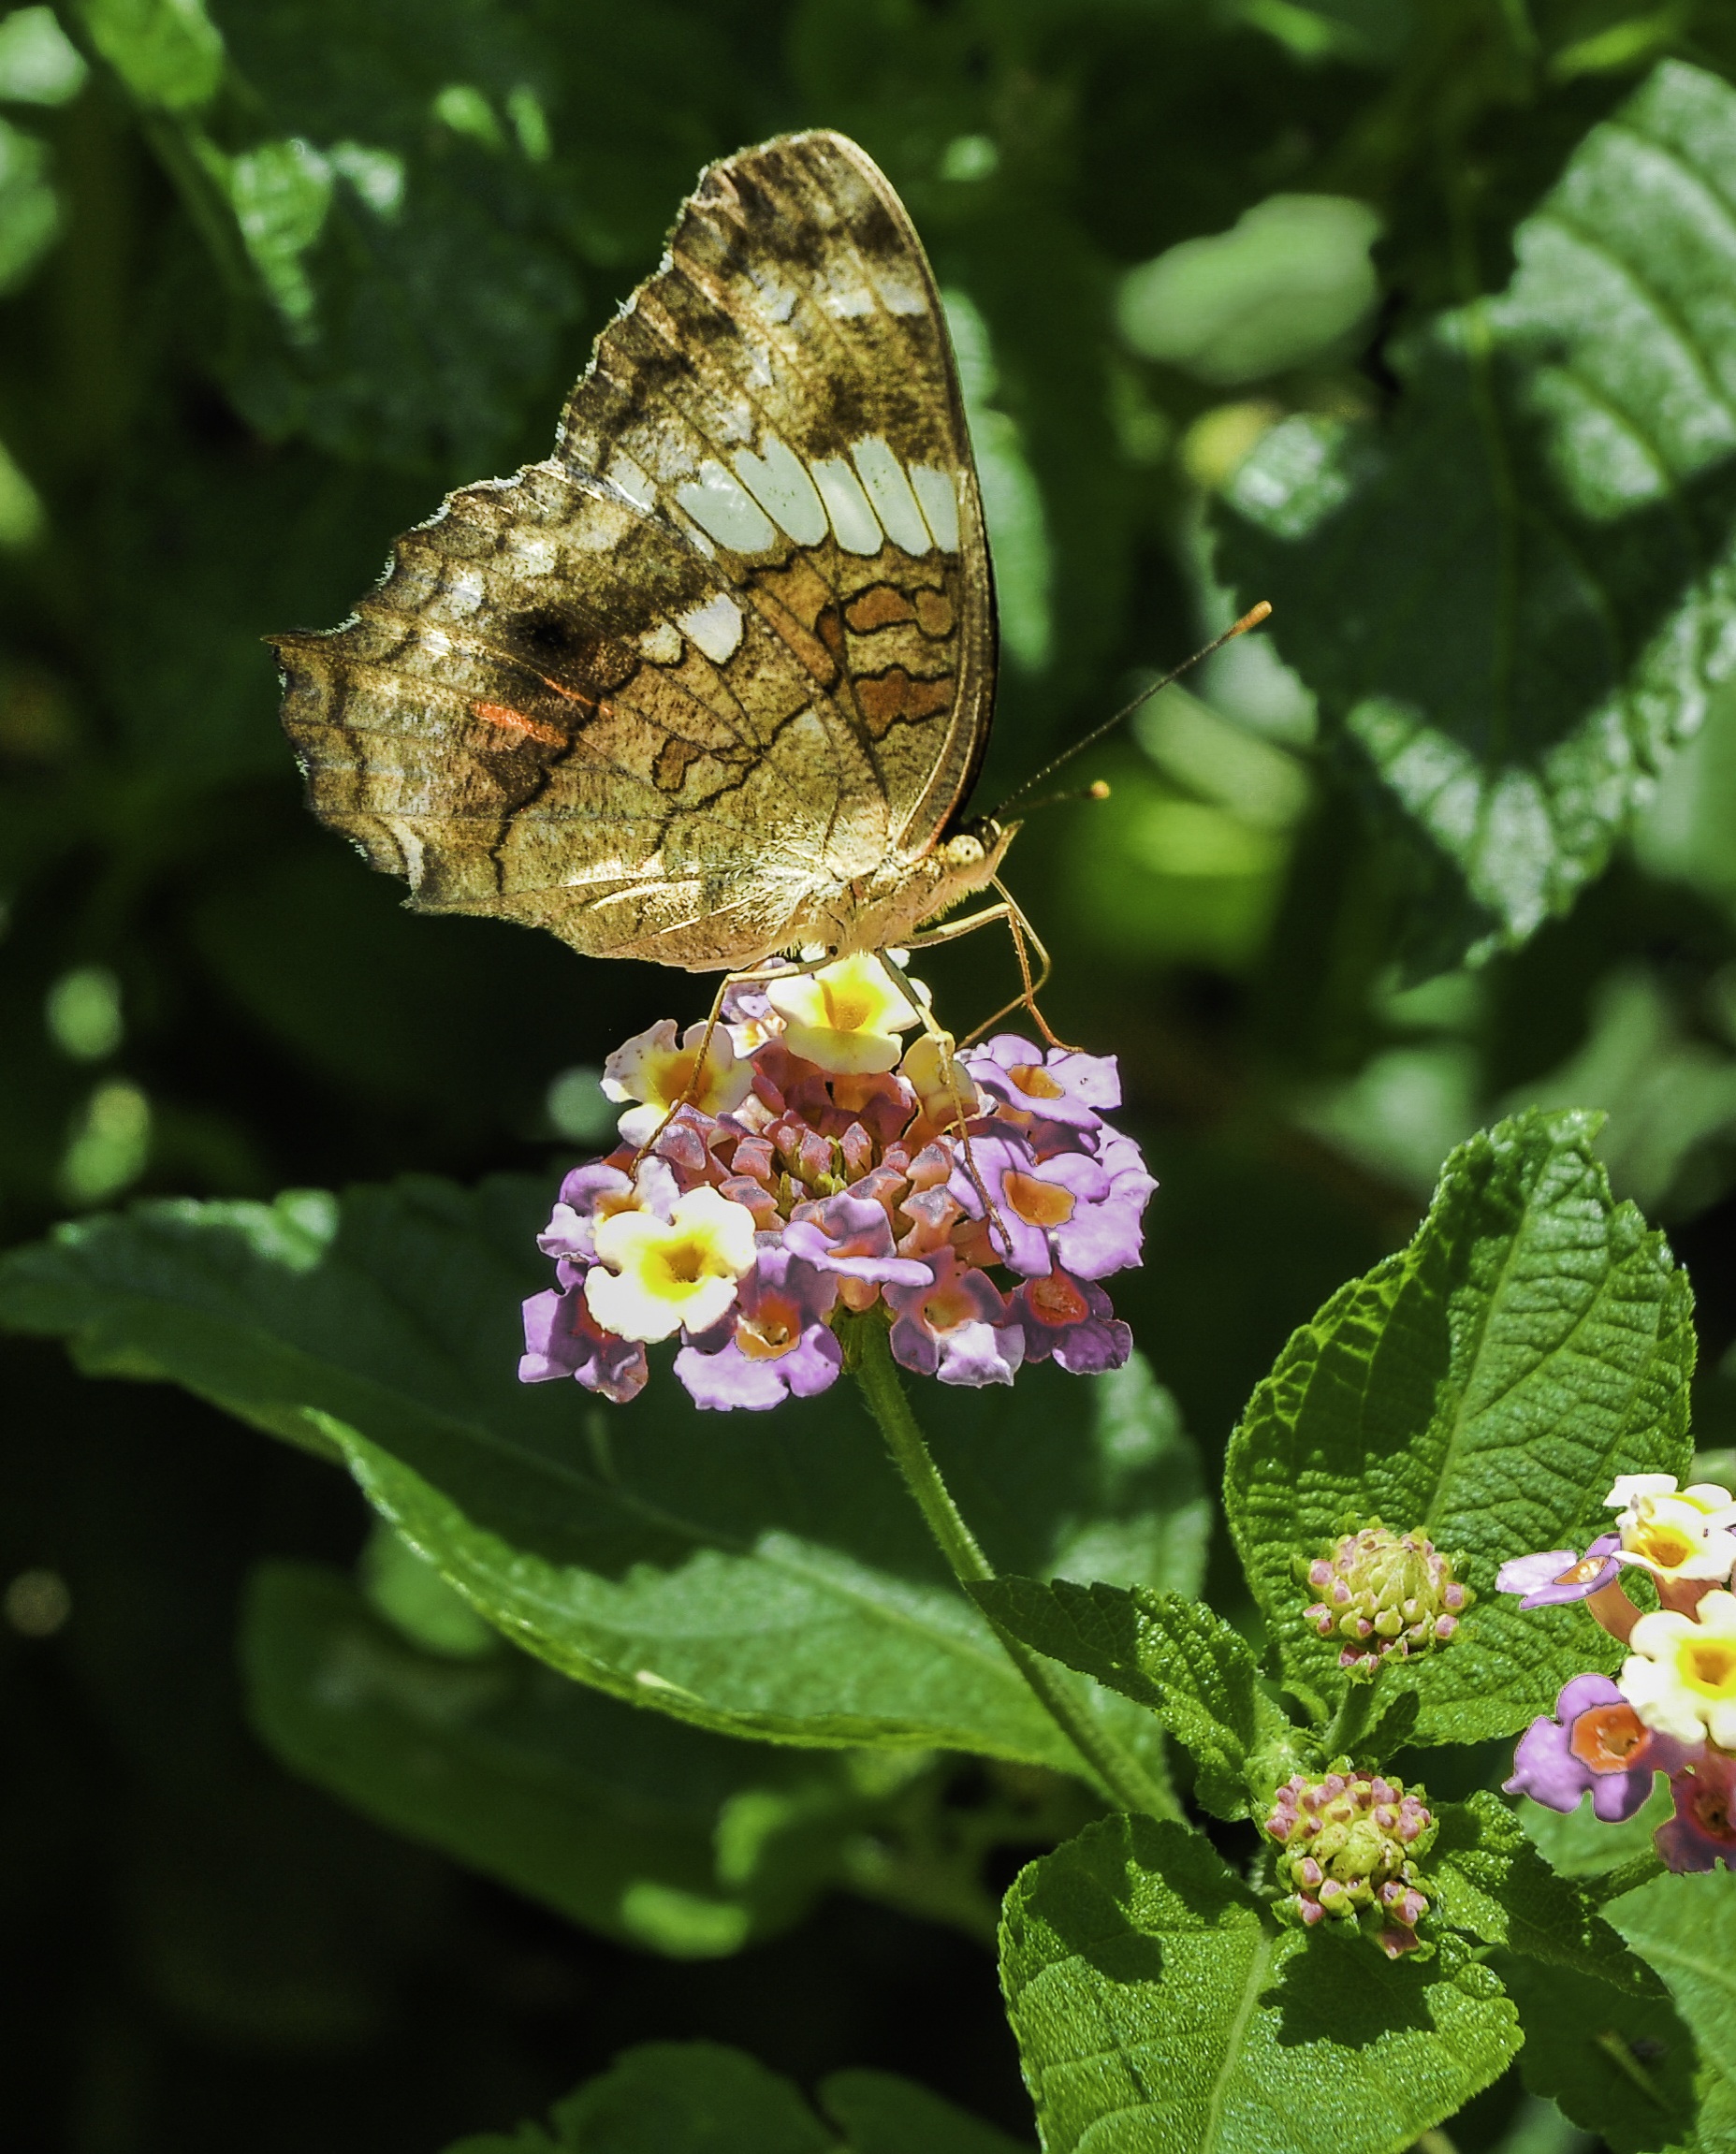
nature, plant, flower, insect, botany, butterfly, garden, flora, fauna, invertebrate, wildflower, flowers, insects, nectar, macro photography, pollinator, lantana camara, annual plant, moths and butterflies